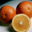
Label: orange